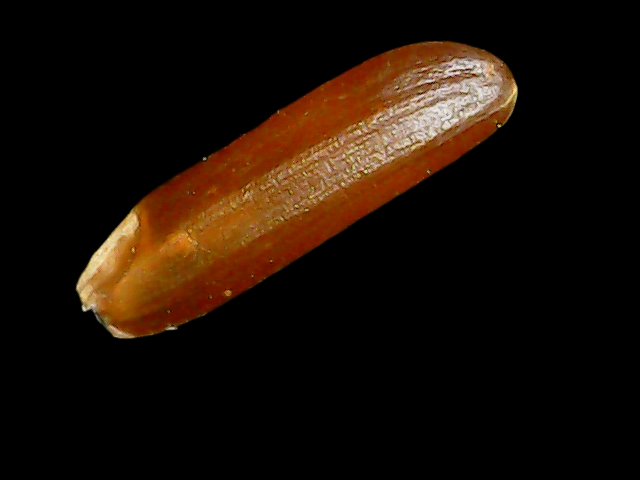
Rice variety: Binadhan20